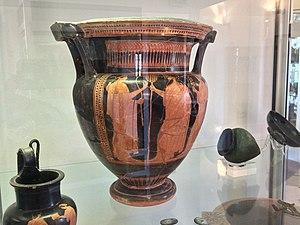
Cratère attique (5ème siècle av-J.C. représentant Dionysos
Le musée d'archéologie Jérôme-Carcopino est situé dans le fort de Matra à Aléria en Haute-Corse. Il relève de la Collectivité de Corse